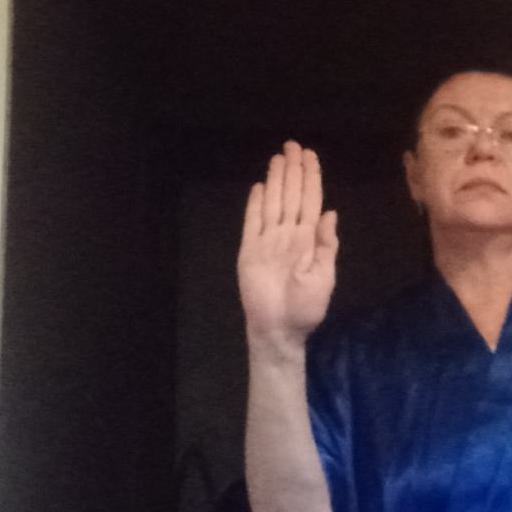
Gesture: stop